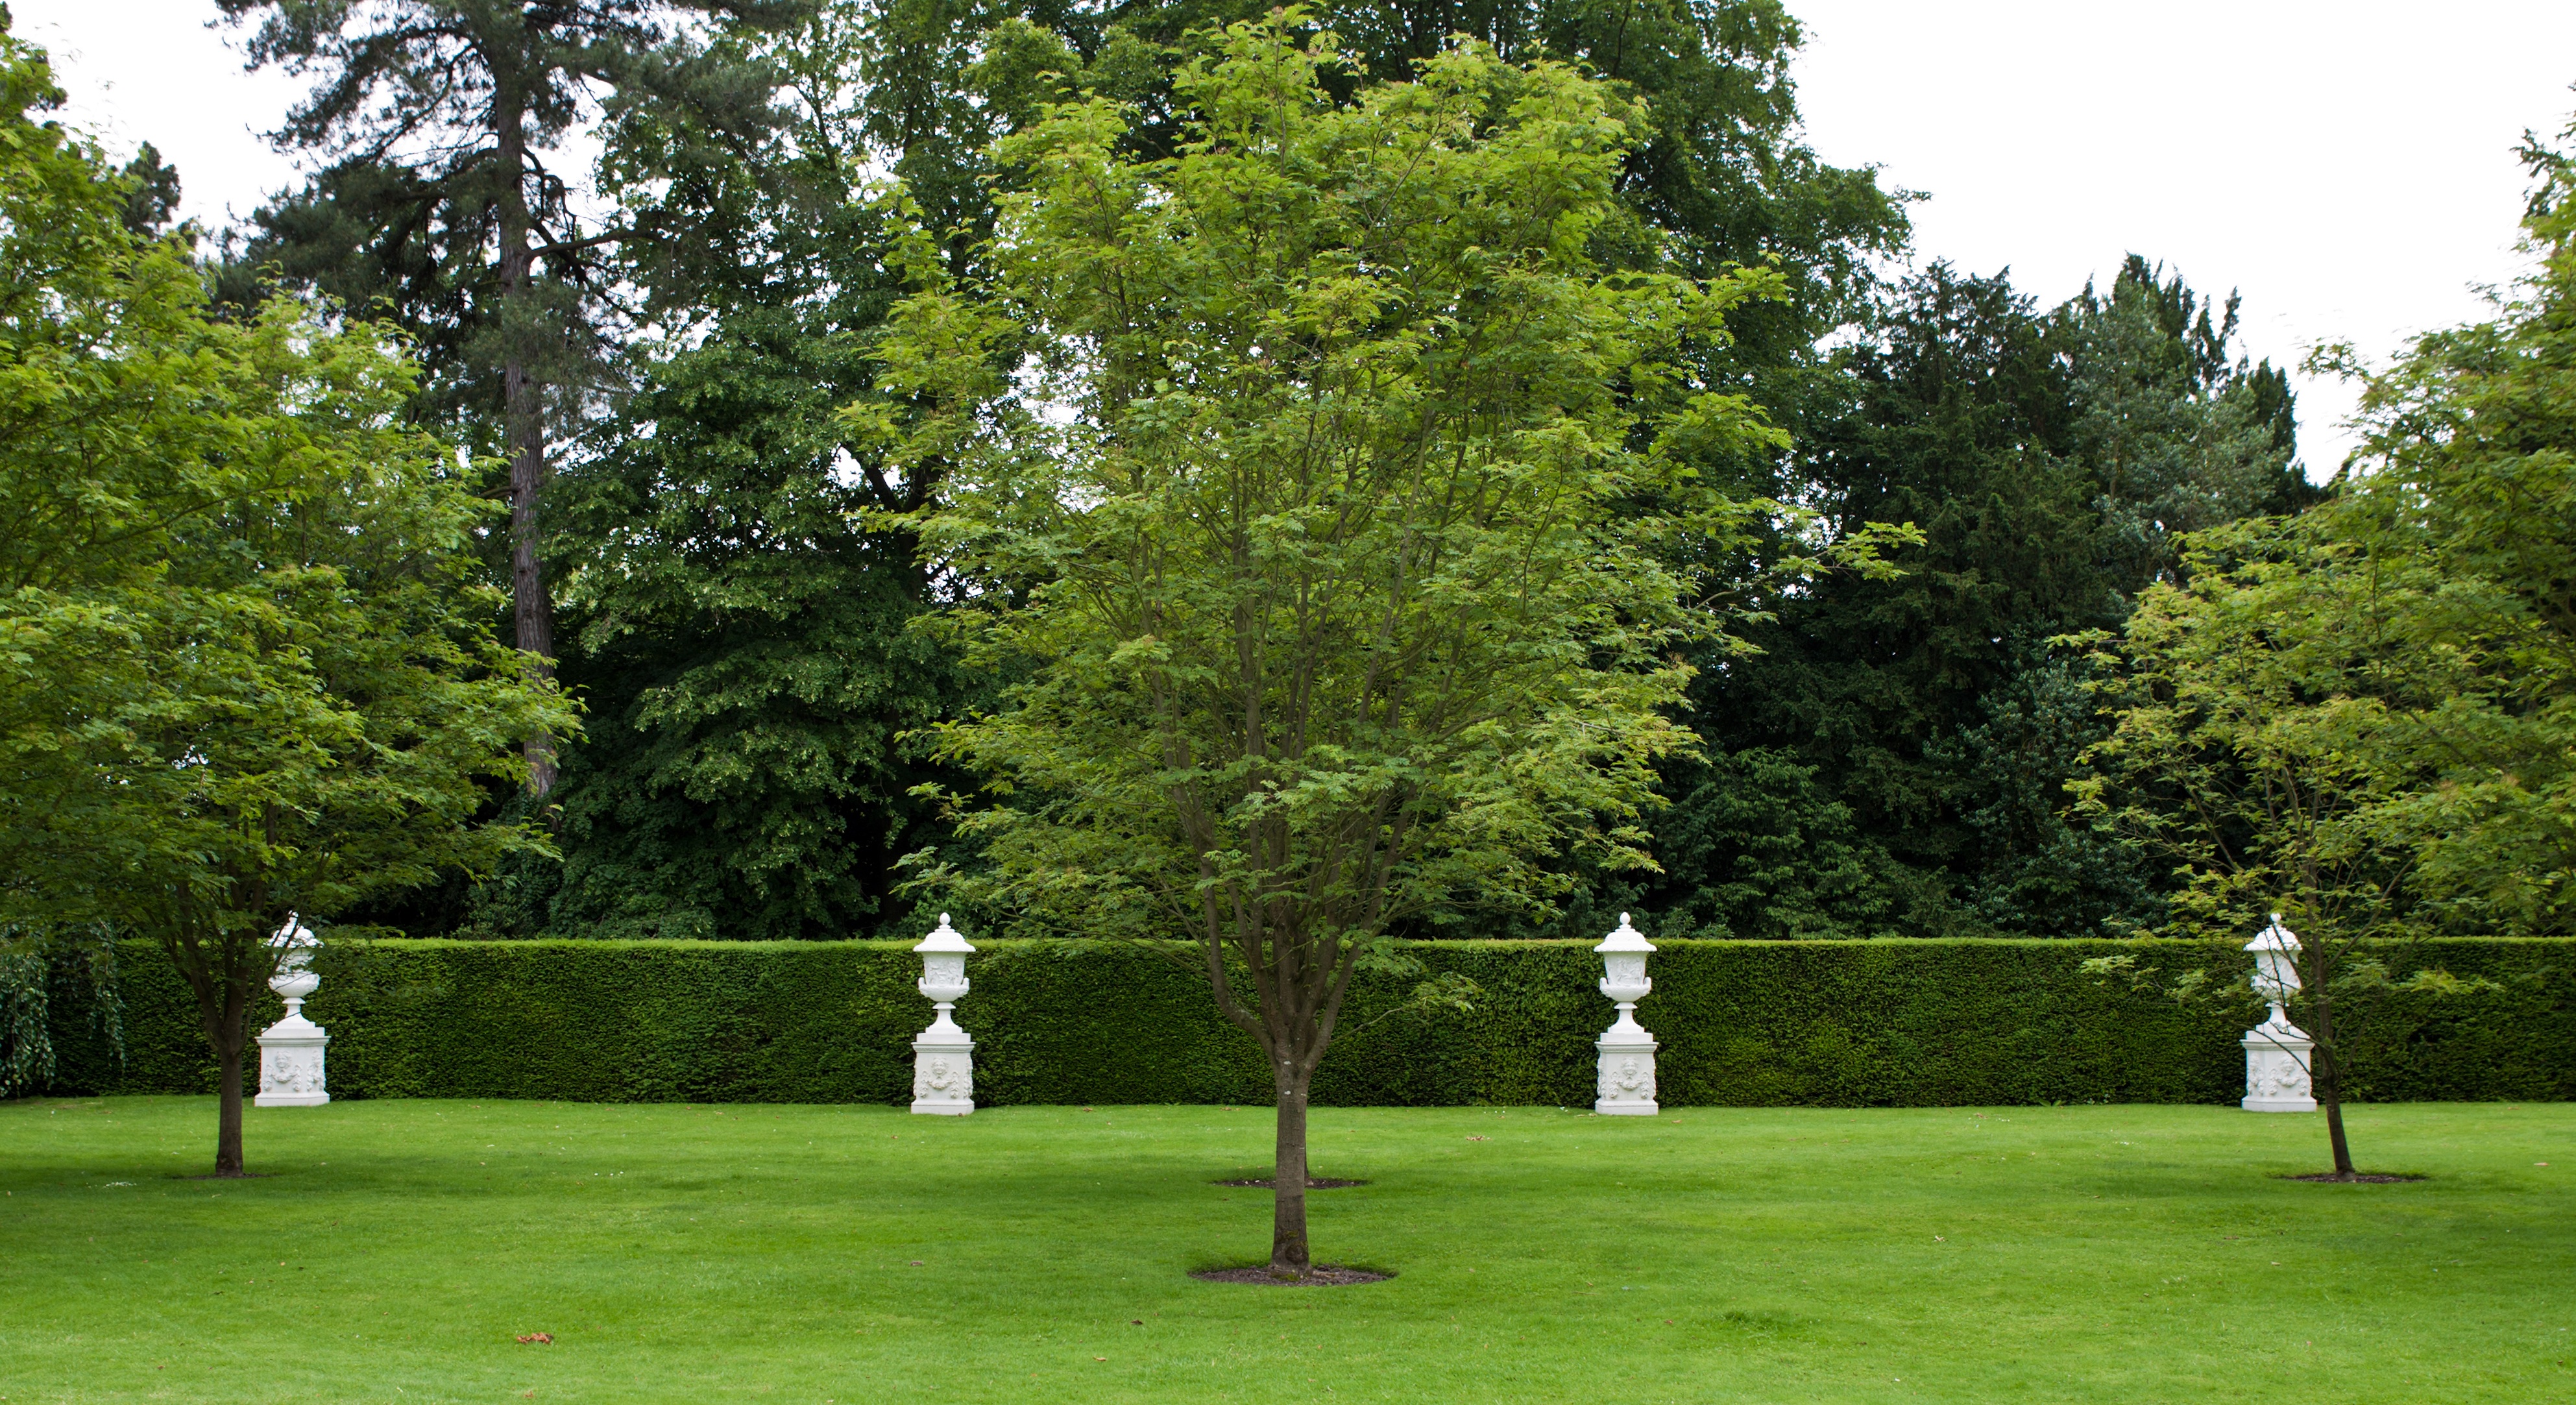
tree, grass, outdoor, plant, lawn, meadow, leaf, recreation, green, park, botany, garden, trees, woodland, hedge, trimmed, outdoor recreation, urns, woody plant, land plant, stone urns